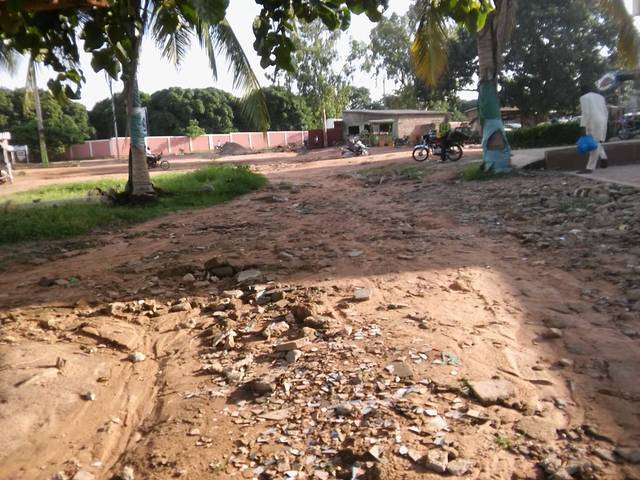
Region: Benin
Coordinates: 9.352, 2.637